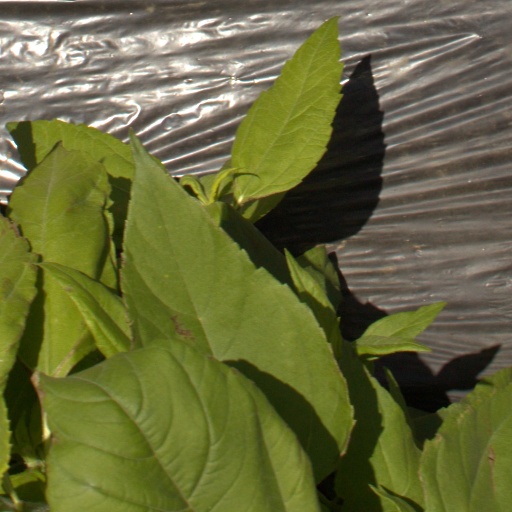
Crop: Jerusalem artichoke